Operation Condor

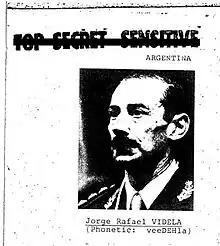
Jorge Rafael Videla

The dictatorships and their intelligence services were responsible for tens of thousands of killed and missing people in the period between 1975 and 1985. Analyzing the political repression in the region during that decade, Brazilian journalist Nilson Mariano estimates the number of killed and missing people as 2,000 in Paraguay; 3,196 in Chile; 297 in Uruguay; 366 in Brazil; and 30,000 in Argentina. Estimates of numbers of killed and disappeared by member countries during the period of operation are 7,000-30,000 in Argentina, 3,000-10,000 in Chile, 116–546 in Bolivia, 434–1,000 in Brazil, 200–400 in Paraguay and 123–215 in Uruguay. While many sources combine these numbers into a single death toll attributable to Operation Condor, killings directly linked to Condor's cross-border military and intelligence cooperation between South American dictatorships are only a small subset of the total. McSherry, for example, estimated in 2002 that at least 402 individuals were killed or "disappeared" in Condor operations: "Some 132 Uruguayans (127 in Argentina, 3 in Chile, and 2 in Paraguay), 72 Bolivians (36 in Chile, 36 in Argentina), 119 Chileans, 51 Paraguayans (in Argentina), 16 Brazilians (9 in Argentina and 7 in Chile), and at least 12 Argentines in Brazil". McSherry added that "some 200 persons passed through Automotores Orletti, the key Condor detention center in Argentina", and cautioned that "these figures are likely underestimates". In 2009, McSherry offered a range of "hundreds, or thousands ... murdered in Condor operations", acknowledging that "the number still has not been finally determined".